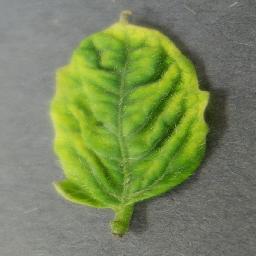
Label: Tomato___Tomato_Yellow_Leaf_Curl_Virus